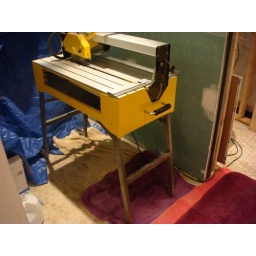
Towels stop water from running all over the place